Doyle Lawson

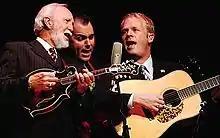
Lawson (left) and his band harmonize during the 2006 NEA National Heritage Fellows concert

Doyle Wayne Lawson (born April 20, 1944) is an American traditional bluegrass and Southern gospel musician. He is best known as a mandolin player, vocalist, producer, and leader of the 6-man group Doyle Lawson & Quicksilver. Lawson was inducted into the International Bluegrass Music Hall of Fame in 2012.